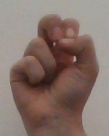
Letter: gaaf